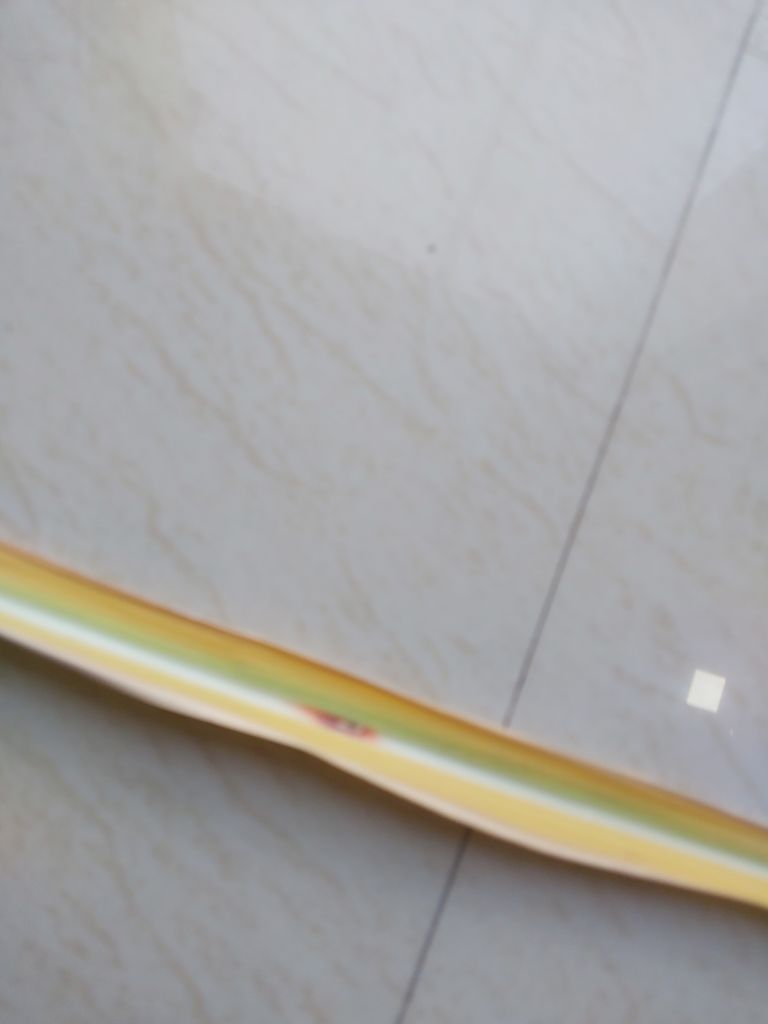
Label: Brown Spot